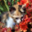
Label: cat